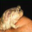
Label: frog